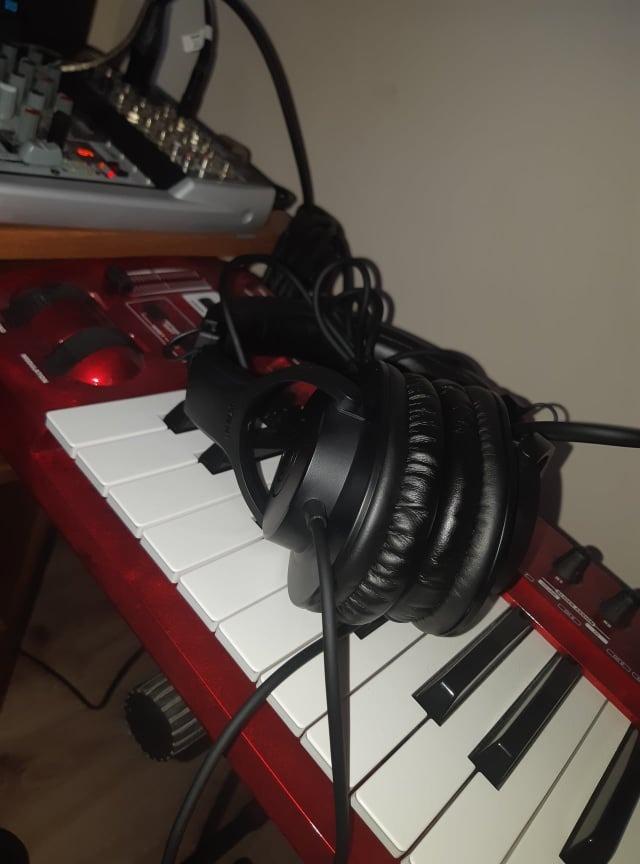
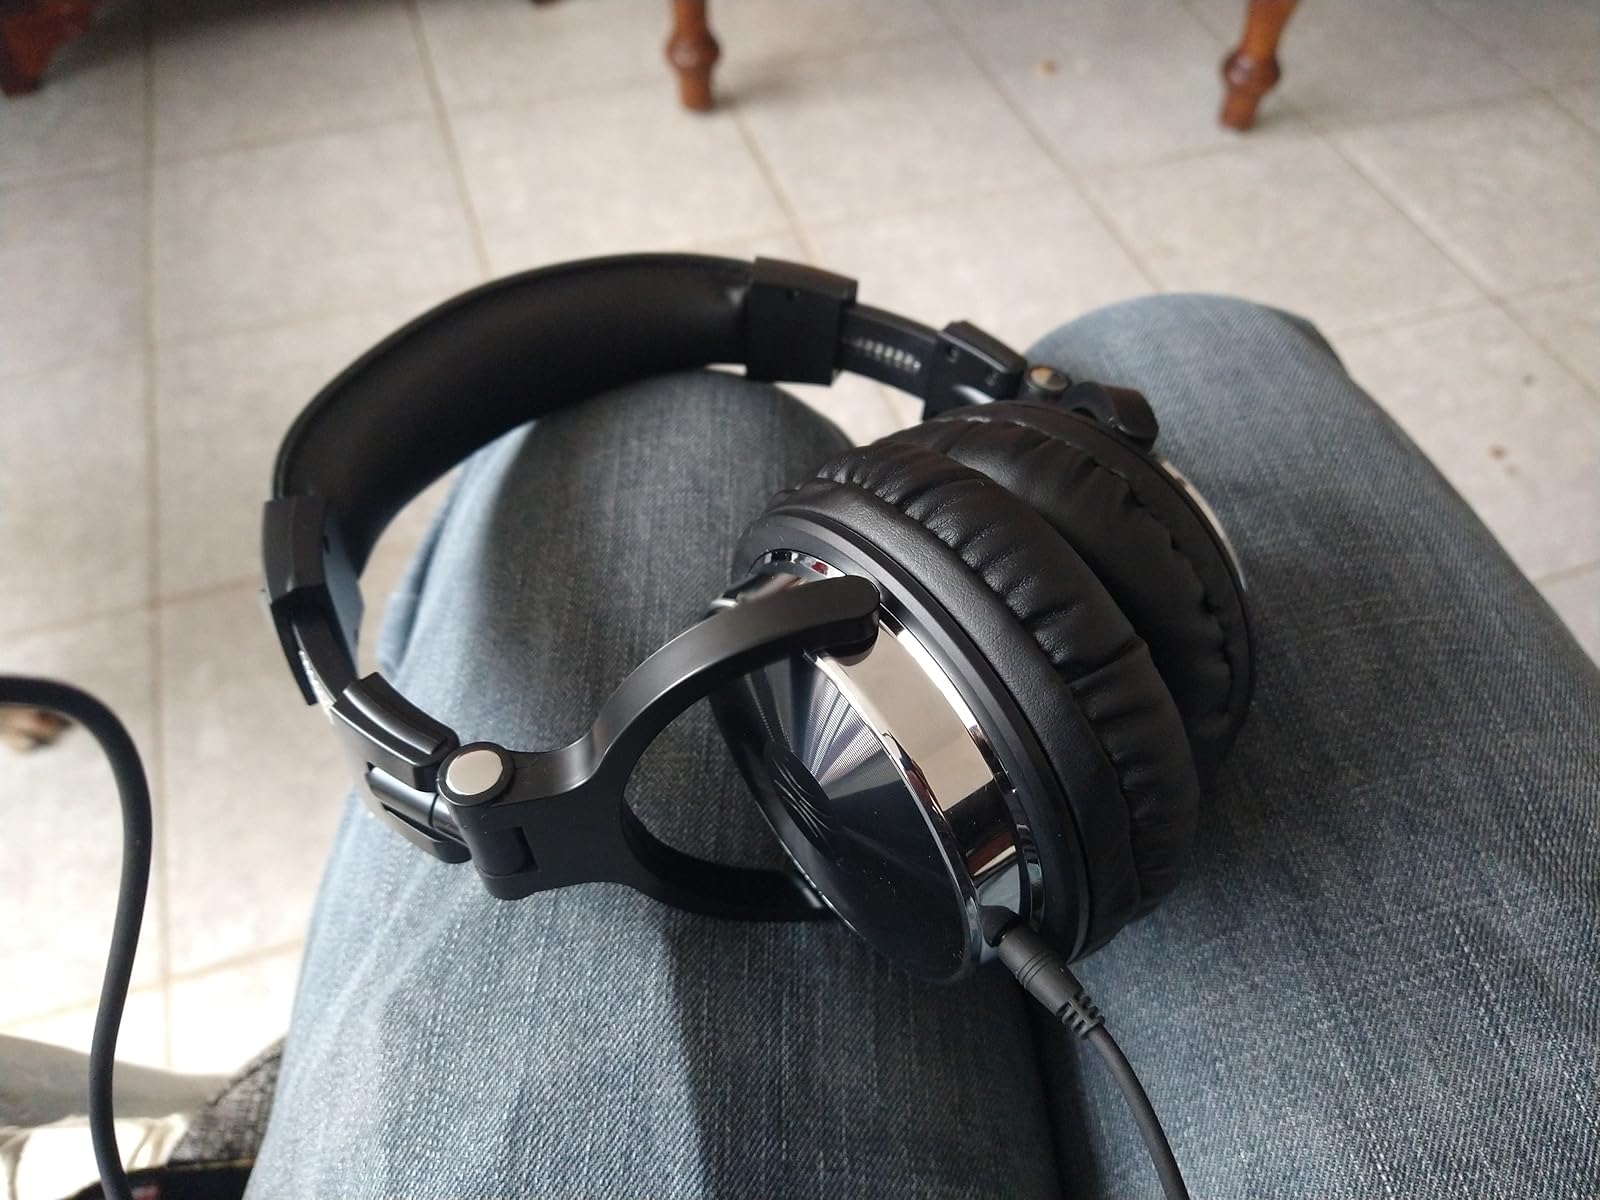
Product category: headphones
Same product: no